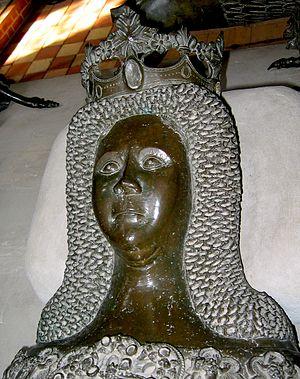
Euphémie de Poméranie est une princesse allemande devenue reine de Danemark par son mariage avec le roi Christophe II.
Les épouses des rois de Danemark ont toutes reçu le titre de reine. Le défunt conjoint de la reine Margrethe II, Henri de Laborde de Montpezat, dans un premier temps prince de Danemark, fut le premier à porter, de 1972 à 2016, le titre officiel de prince consort.